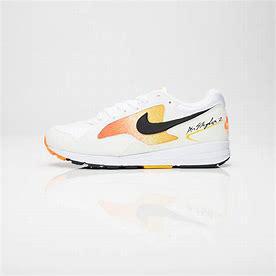
Brand: Nike
Model: Air Skylon Ii